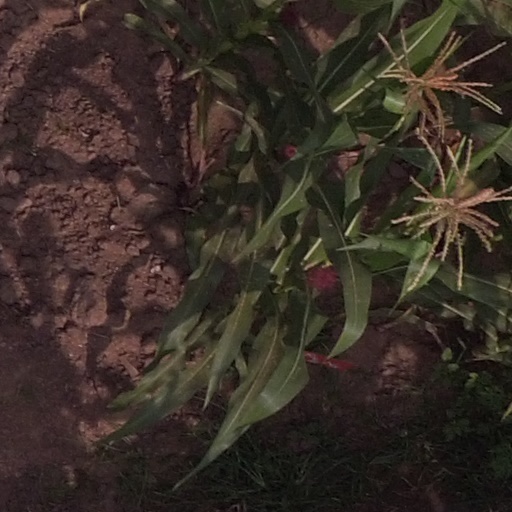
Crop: maize; corn